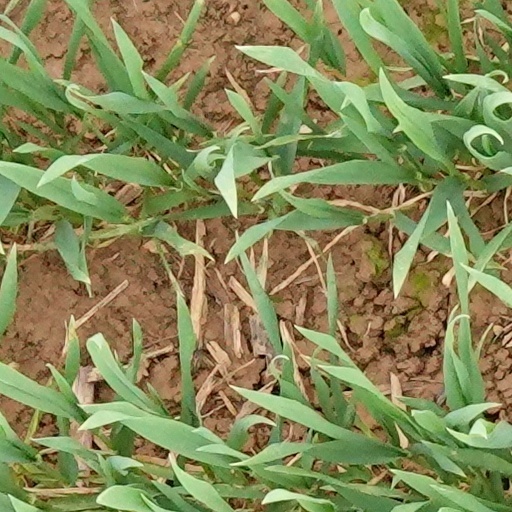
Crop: wheat